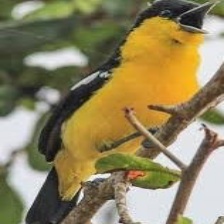
Species: COMMON IORA
Scientific name: AEGITHINA TIPHIA